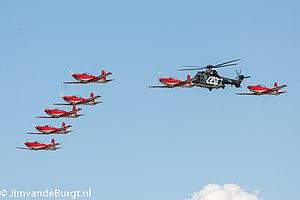
Le Super Puma Display Team est une équipe de vol acrobatique de la Forces aériennes suisses. Il tire son nom du Eurocopter AS332 Super Puma.